Sudesh Dhankhar

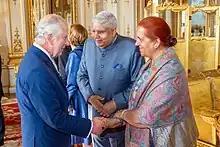

As Second Lady of India, she accompanied her husband to the coronation of Charles III.